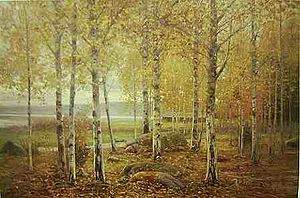
Edvard Westman
Strand landskab af Edvard Westman. Olie på lærred, 118 x 178 cm. Ålands Ömsesidiga Forsikringsselskabs samling
Gustav Edvard Westman var en svensk billedkunstner, kendt for friluftsmaleri og forbindelsen til skagensmalerne samt Önningebykolonien på Åland.